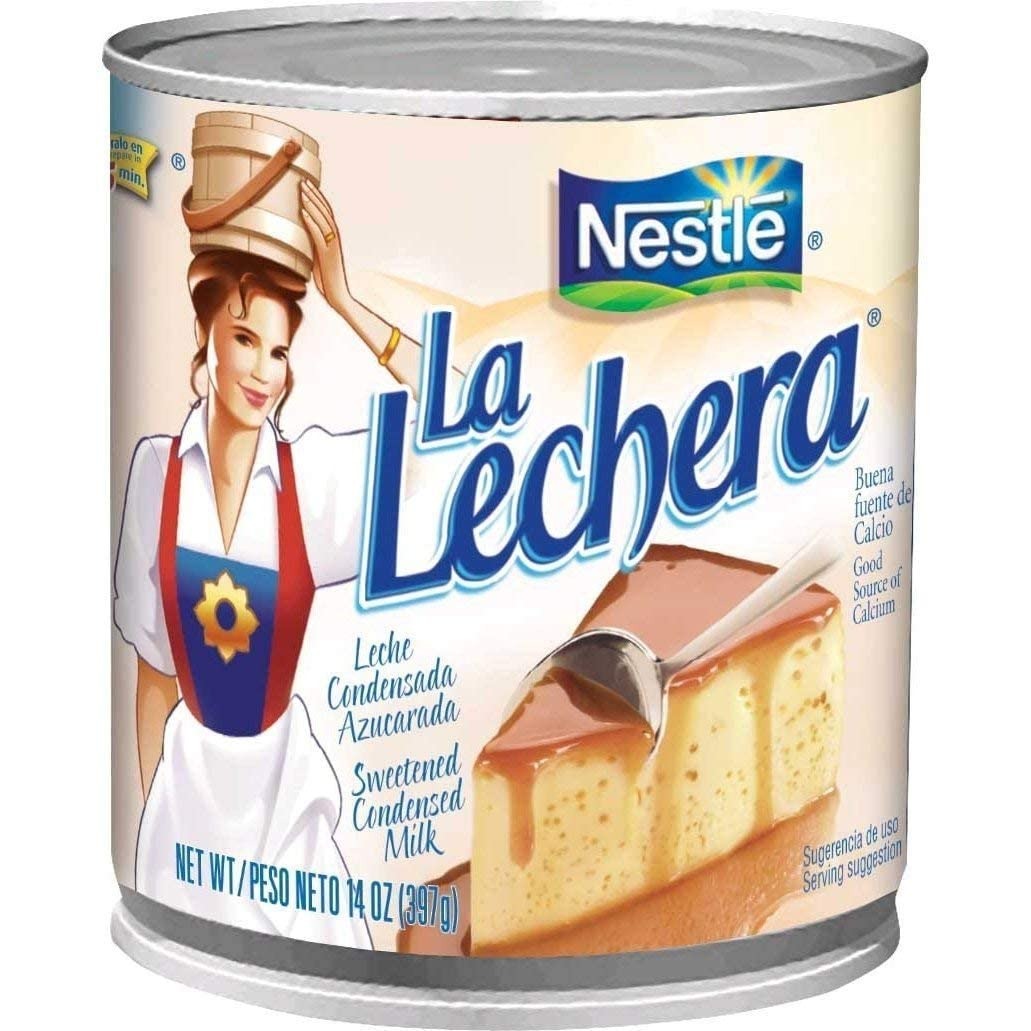
Item Name: La Lechera Condensed Milk, 14 oz
Product Description: La Lechera Condensed Milk. 14 Oz. You can be sure your favorite desserts and drinks will be special when you prepare them with the creamy sweetness.
Value: 14.0
Unit: Fl Oz

Price: 2.94